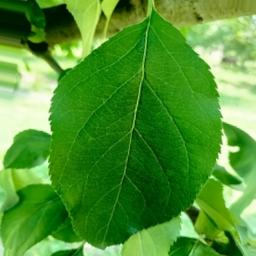
Label: Healthy